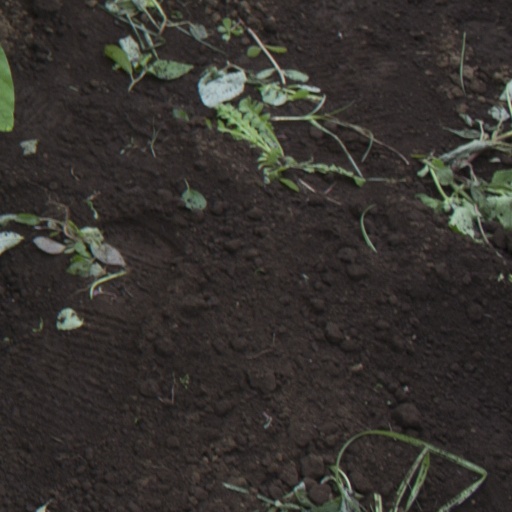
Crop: soybean